Cherimoya

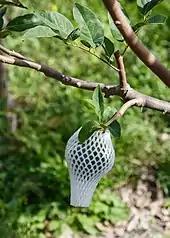
A cherimoya fruit, growing in a protective cover on a plantation in Bin Lang Village, Taiwan

"Annona cherimola", preferring the cool Andean altitudes, readily hybridizes with other "Annona" species. A hybrid with "A. squamosa" called atemoya has received some attention in West Africa, Australia, Brazil, and Florida.